William D. Mitchell

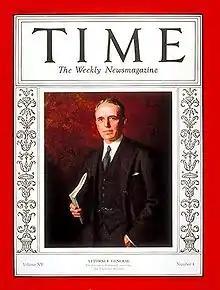
"Time" magazine cover of William D. Mitchell, (January 27, 1930).

He formed the law firm of "How, Taylor & Mitchell", which became prominent in the Midwest. This prestige allowed Mitchell access to both the regional council of the U.S. Railroad Administration in 1919, and then he served as chairman of the Citizens Charter Committee of St. Paul in 1922.